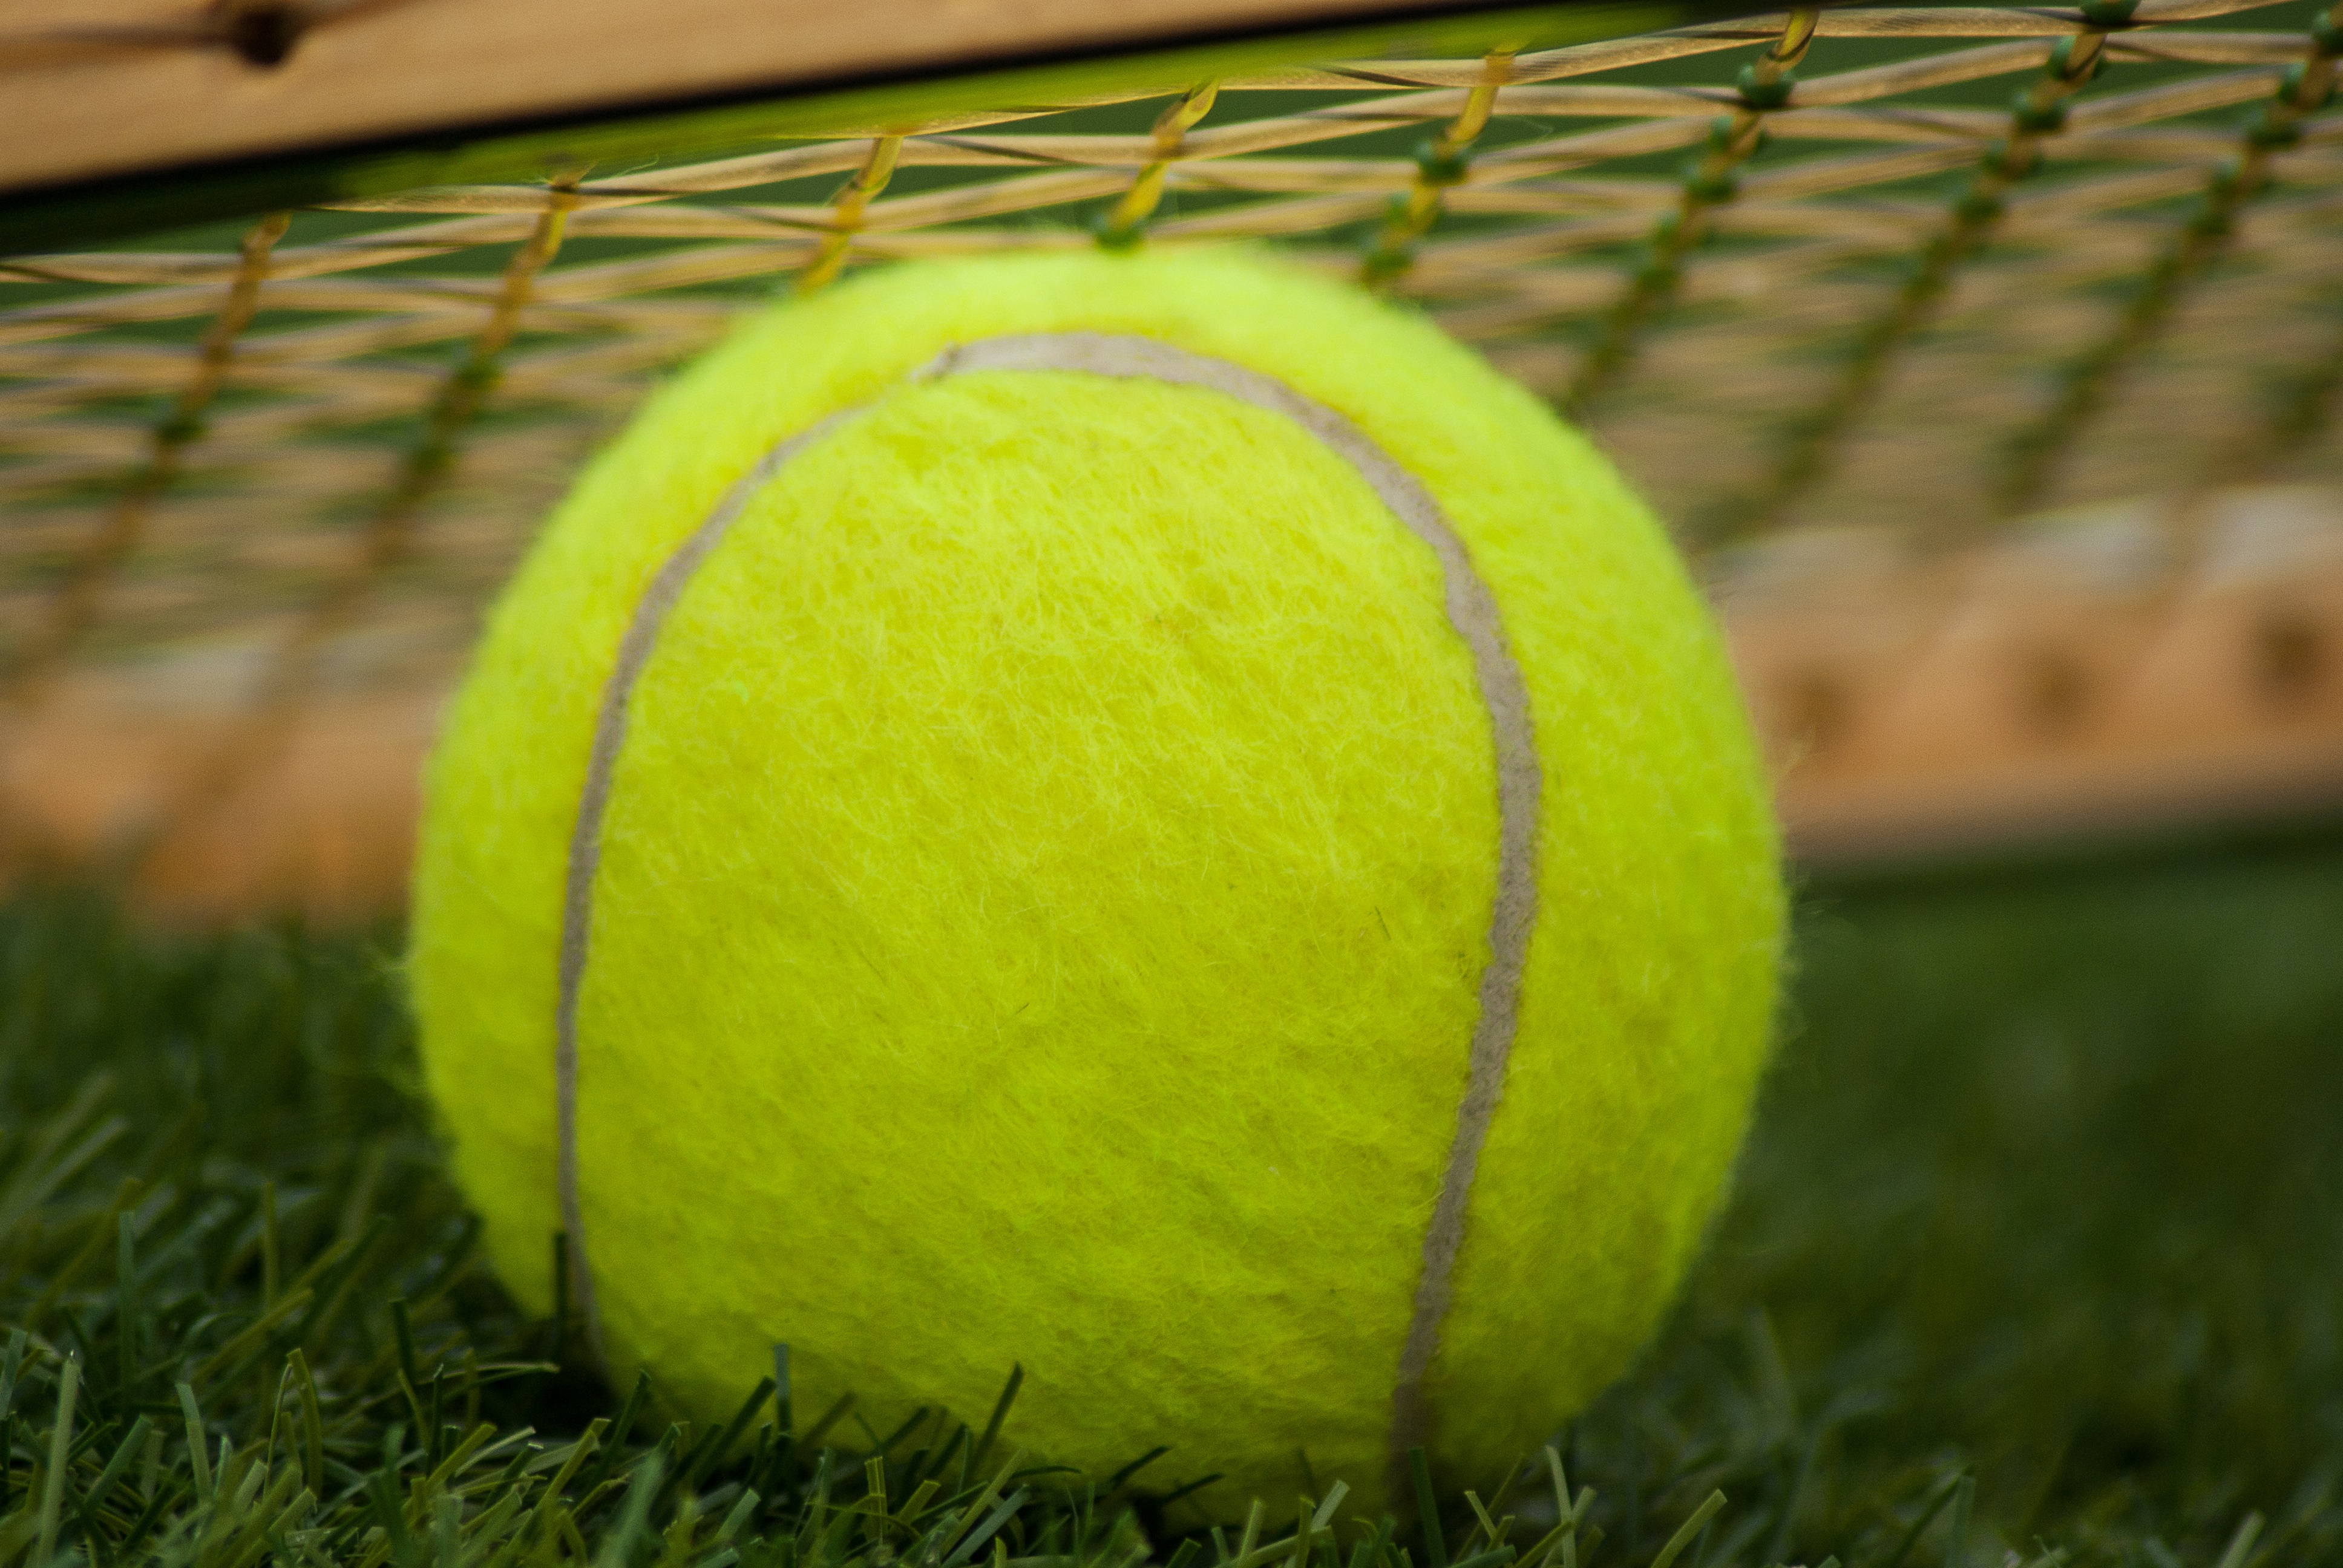
grass, sport, green, yellow, sports equipment, tennis, net, ball, racket, tennis ball